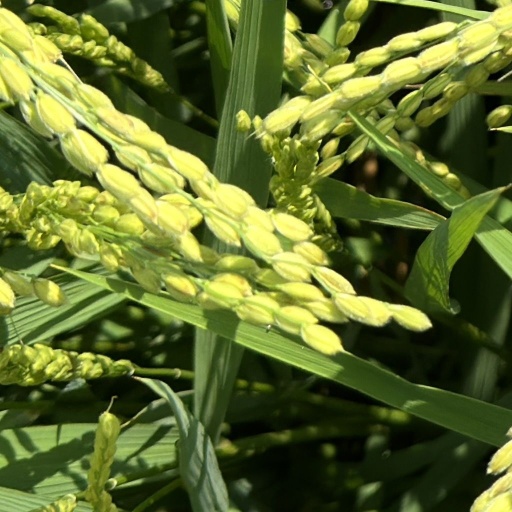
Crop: rice